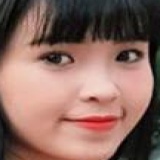
diễn viên Thúy Kiều Faptv